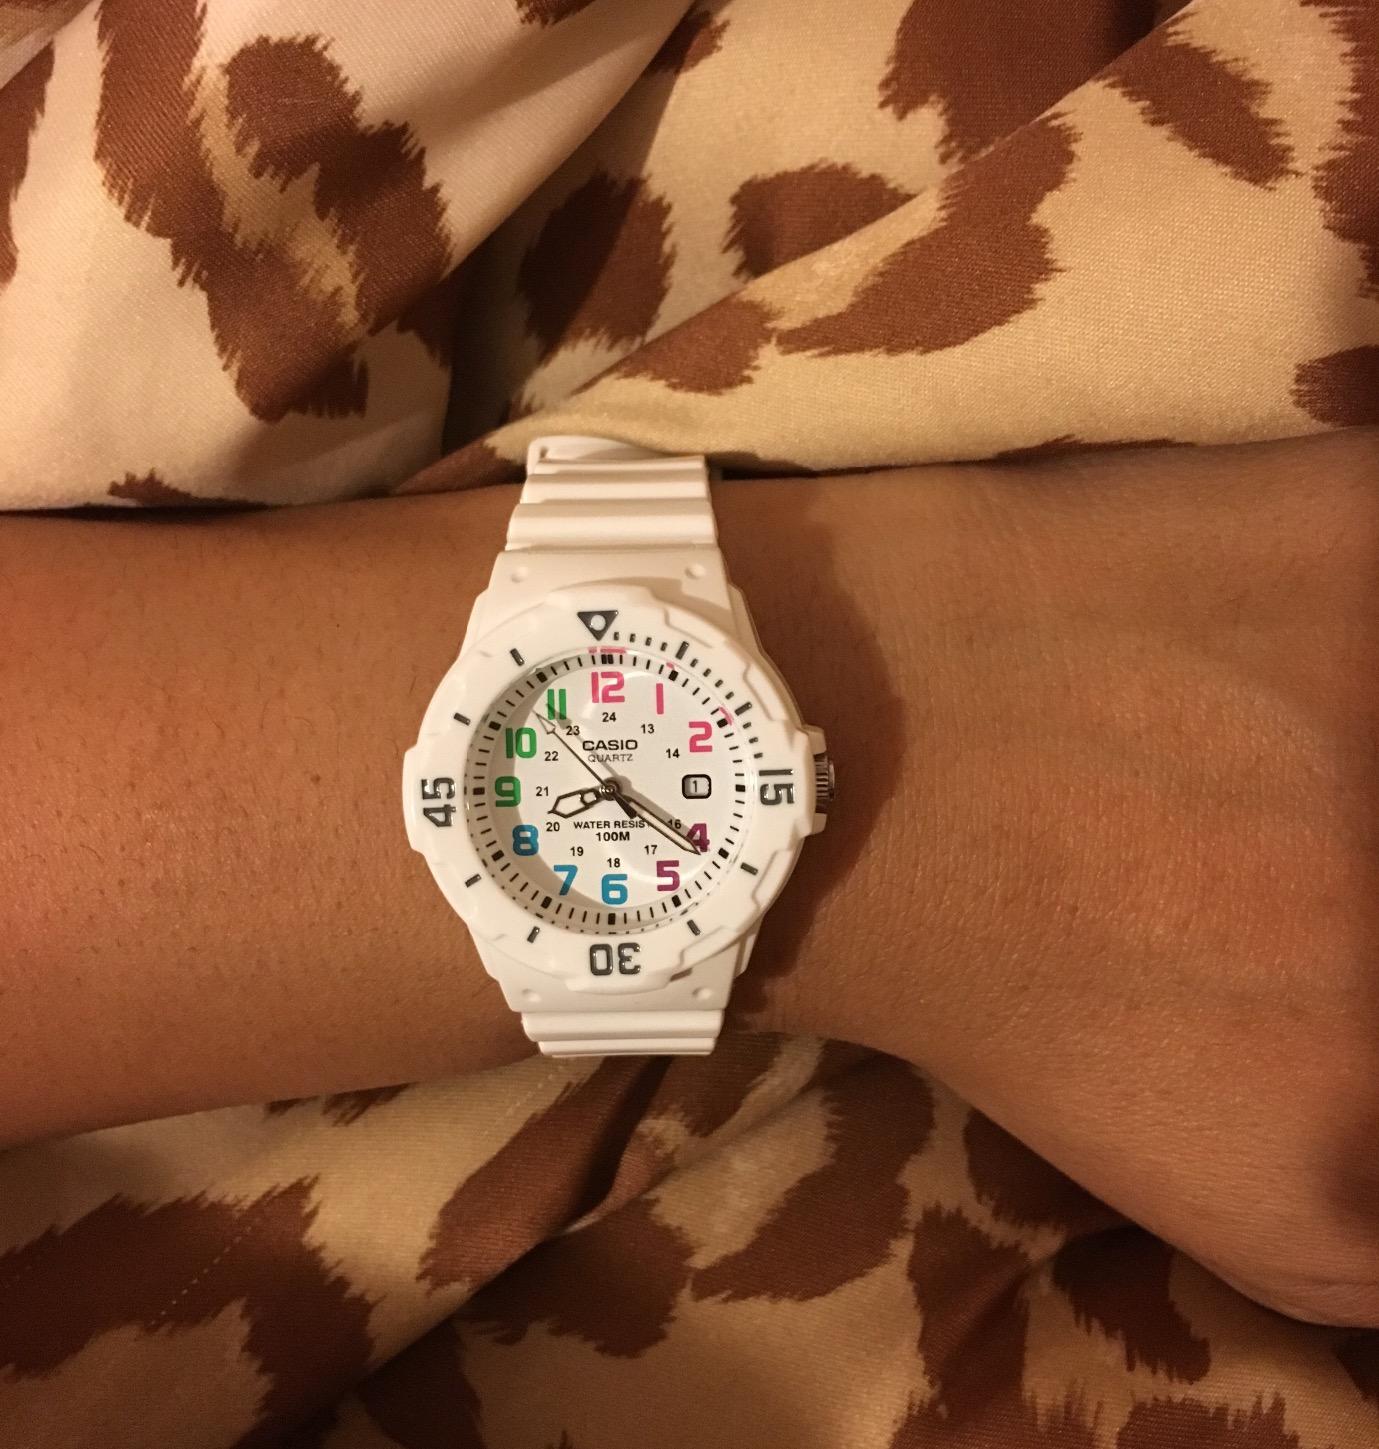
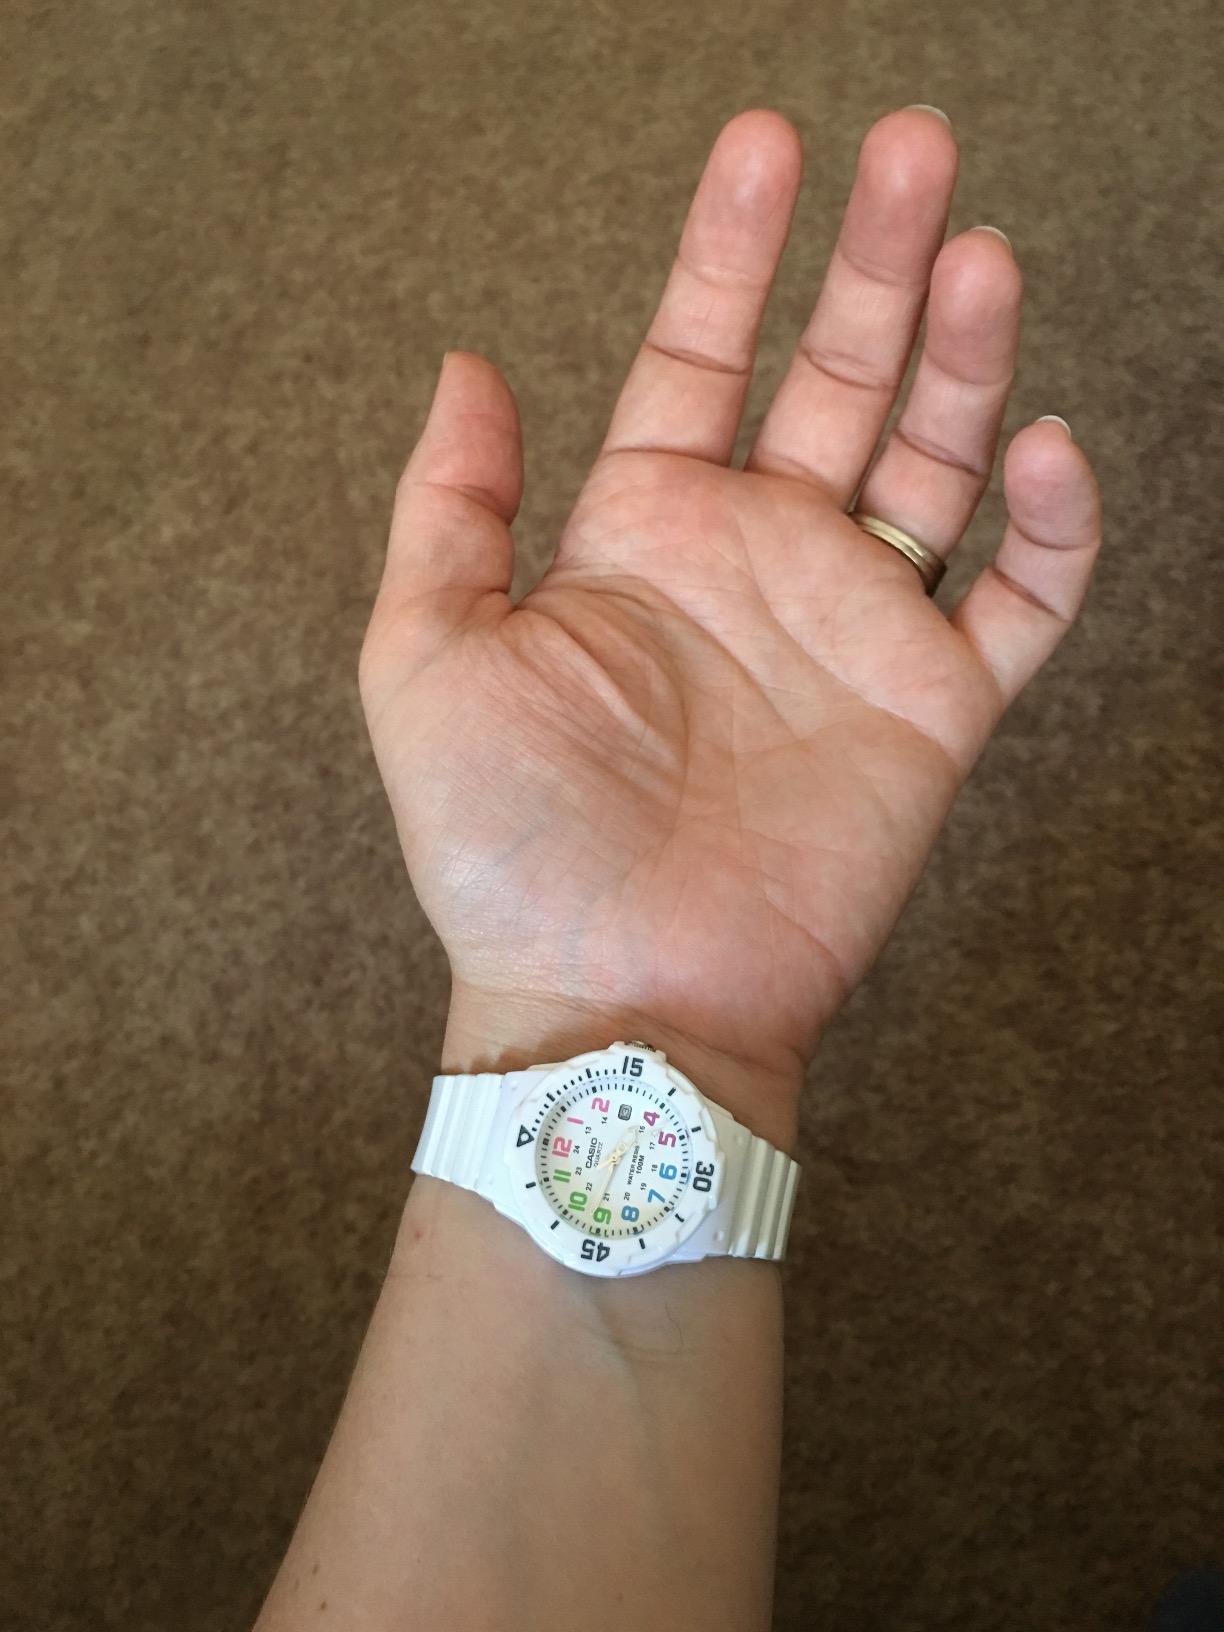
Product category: accessories_watch
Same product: yes